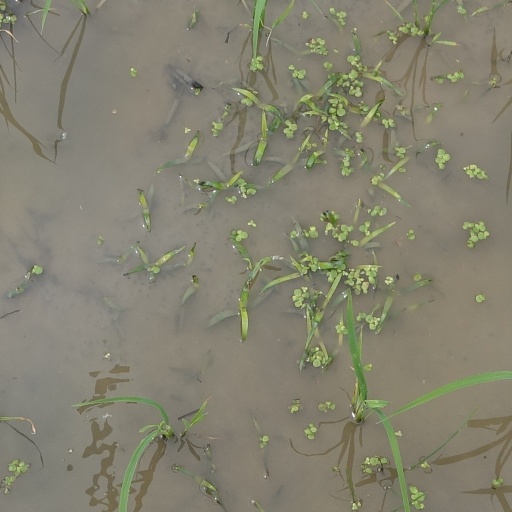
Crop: rice